Kyodo-kai

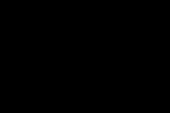
Daimon of Kyodo-kai

The is a yakuza group based in Hiroshima, Japan. The Kyodo-kai is a designated yakuza group with an estimated 60 active members.and is the second largest yakuza group in the Chugoku region after the Kyosei-kai.